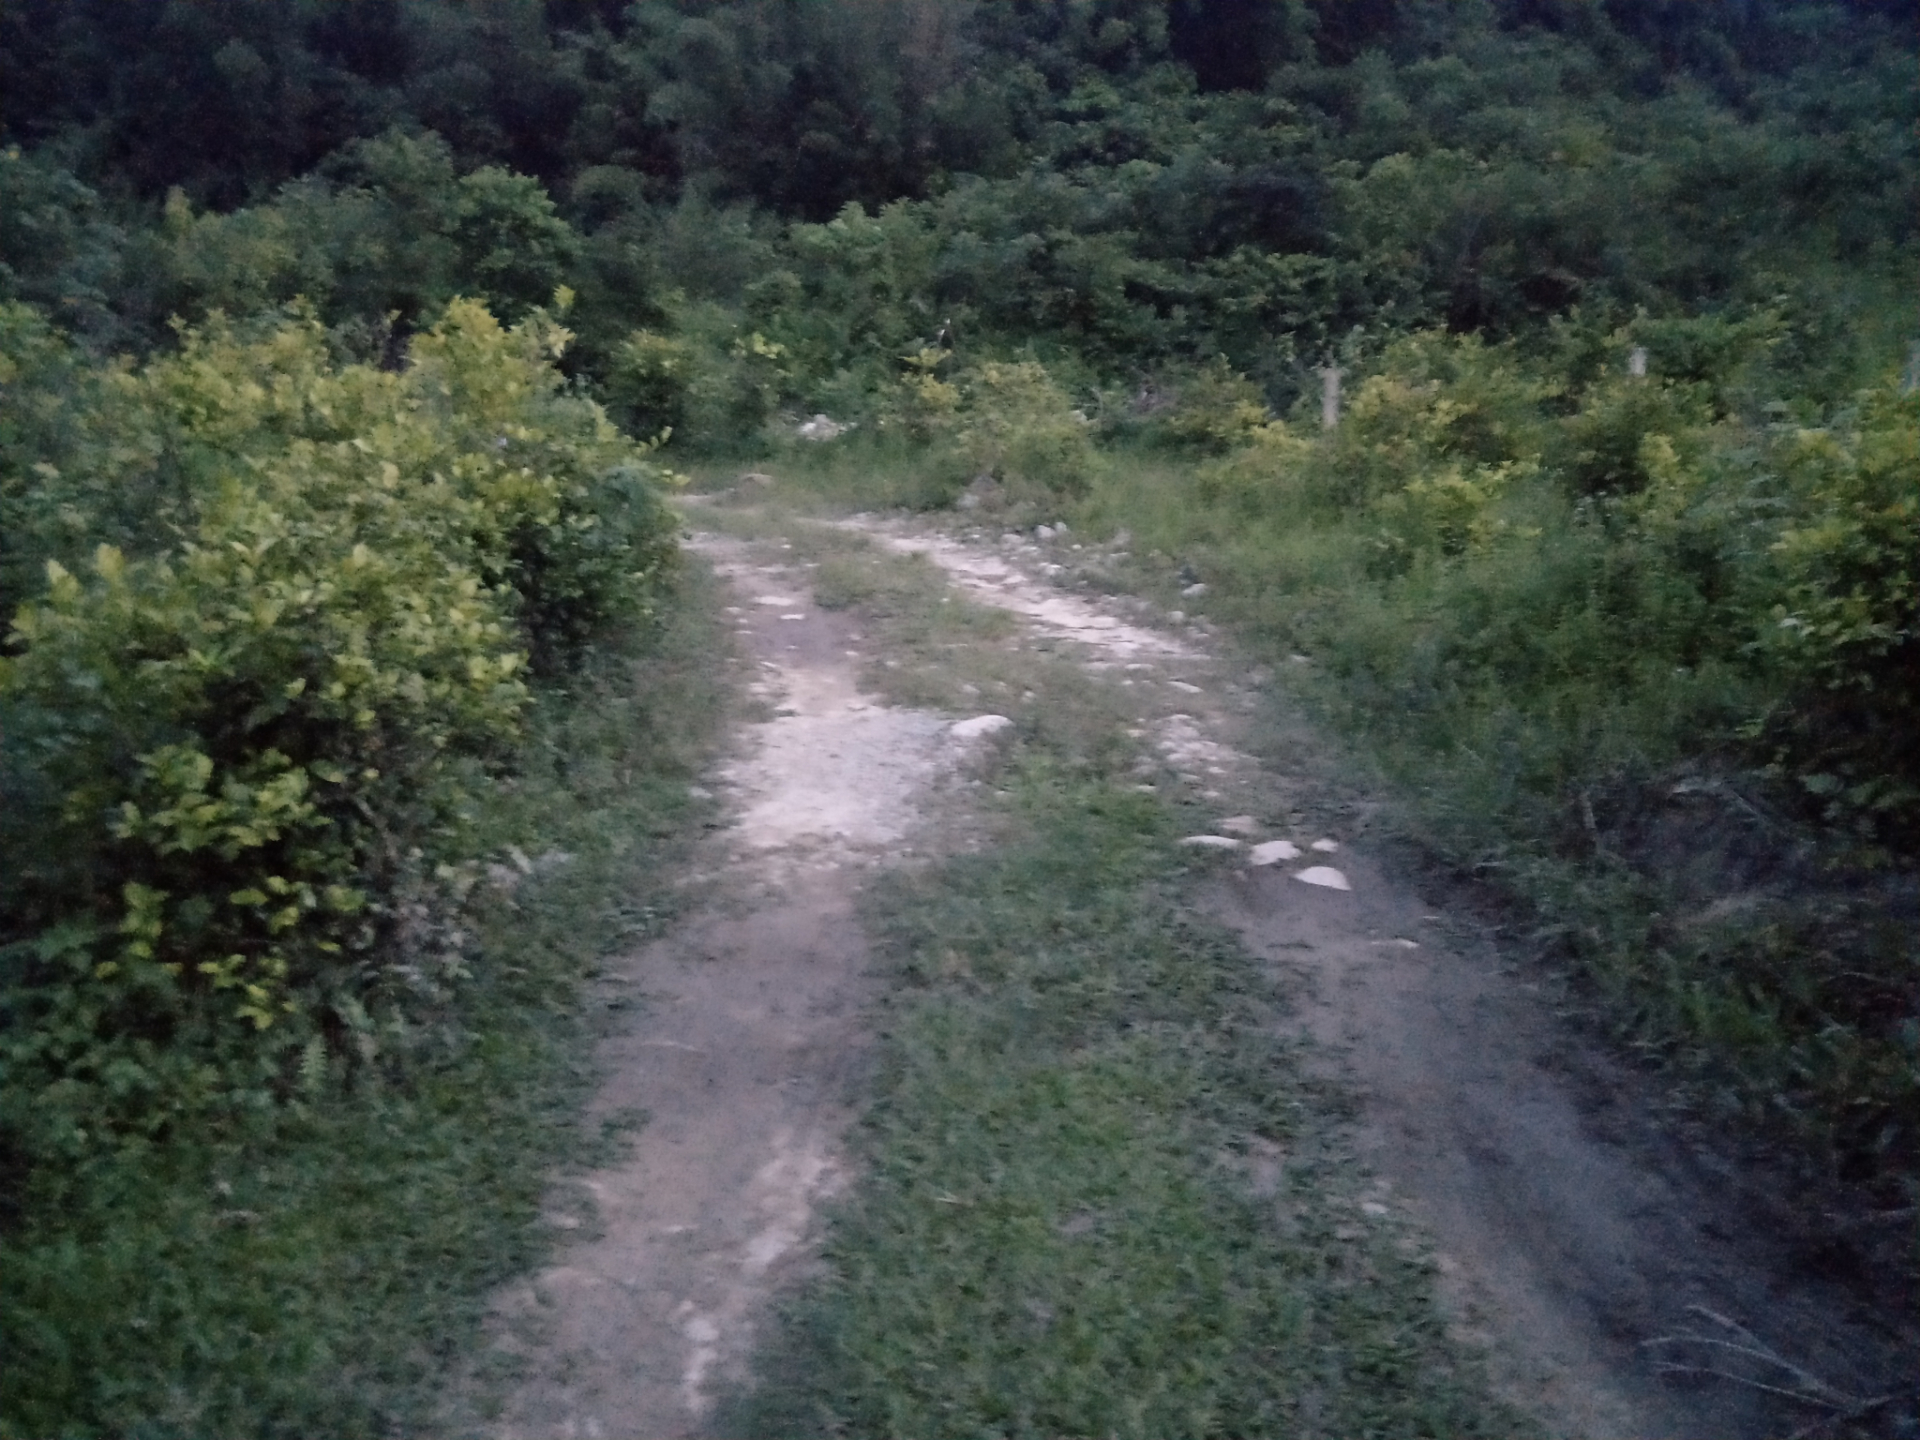
natural, plant, road surface, natural landscape, asphalt, atmospheric phenomenon, tree, thoroughfare, grass, road, landscape, forest, shrub, dirt road, groundcover, subshrub, woodland, soil, temperate broadleaf and mixed forest, trail, jungle, path, lane, shrubland, nonbuilding structure, tropical and subtropical coniferous forests, wildlife, chaparral, old growth forest, valdivian temperate rain forest, rainforest, grassland, hill